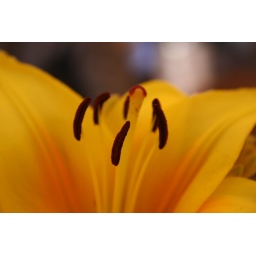
Flower sitting on the table at Molly's graduation lunch, at the Four Oaks in Los Angeles